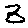
Label: 3